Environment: real
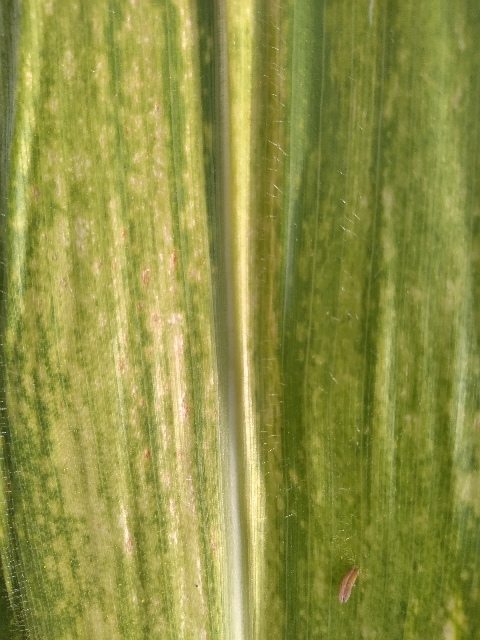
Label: lethal_necrosis